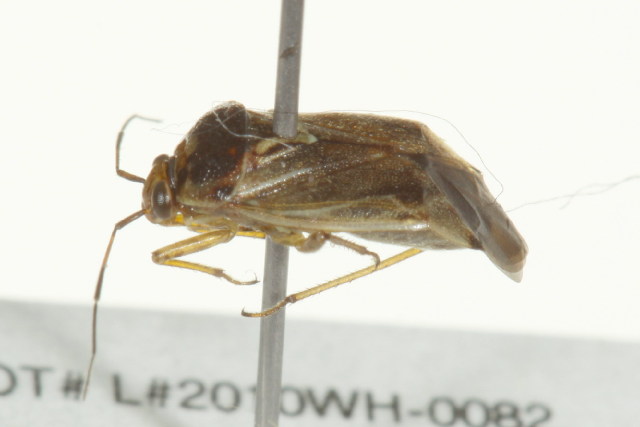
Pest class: lygus_bug